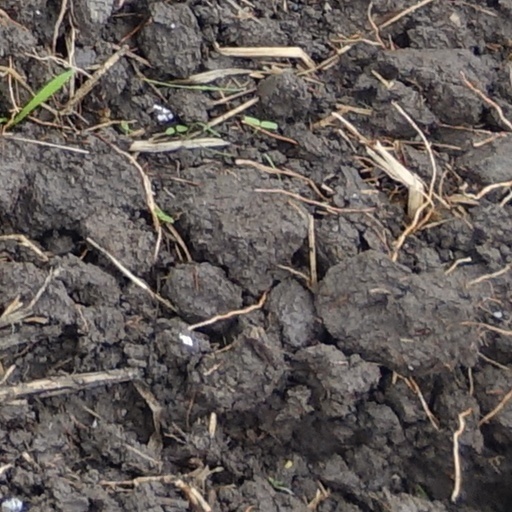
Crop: wheat